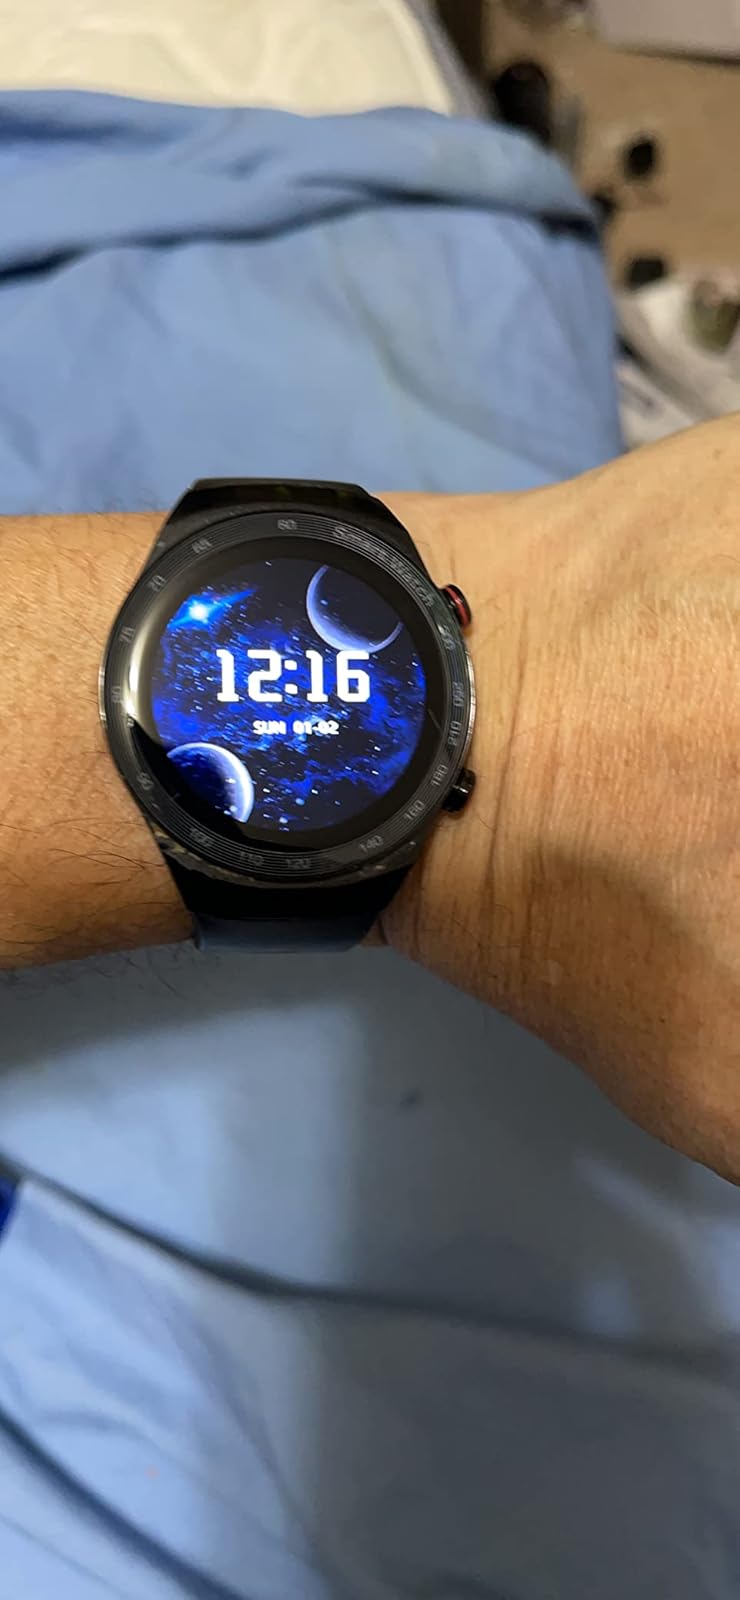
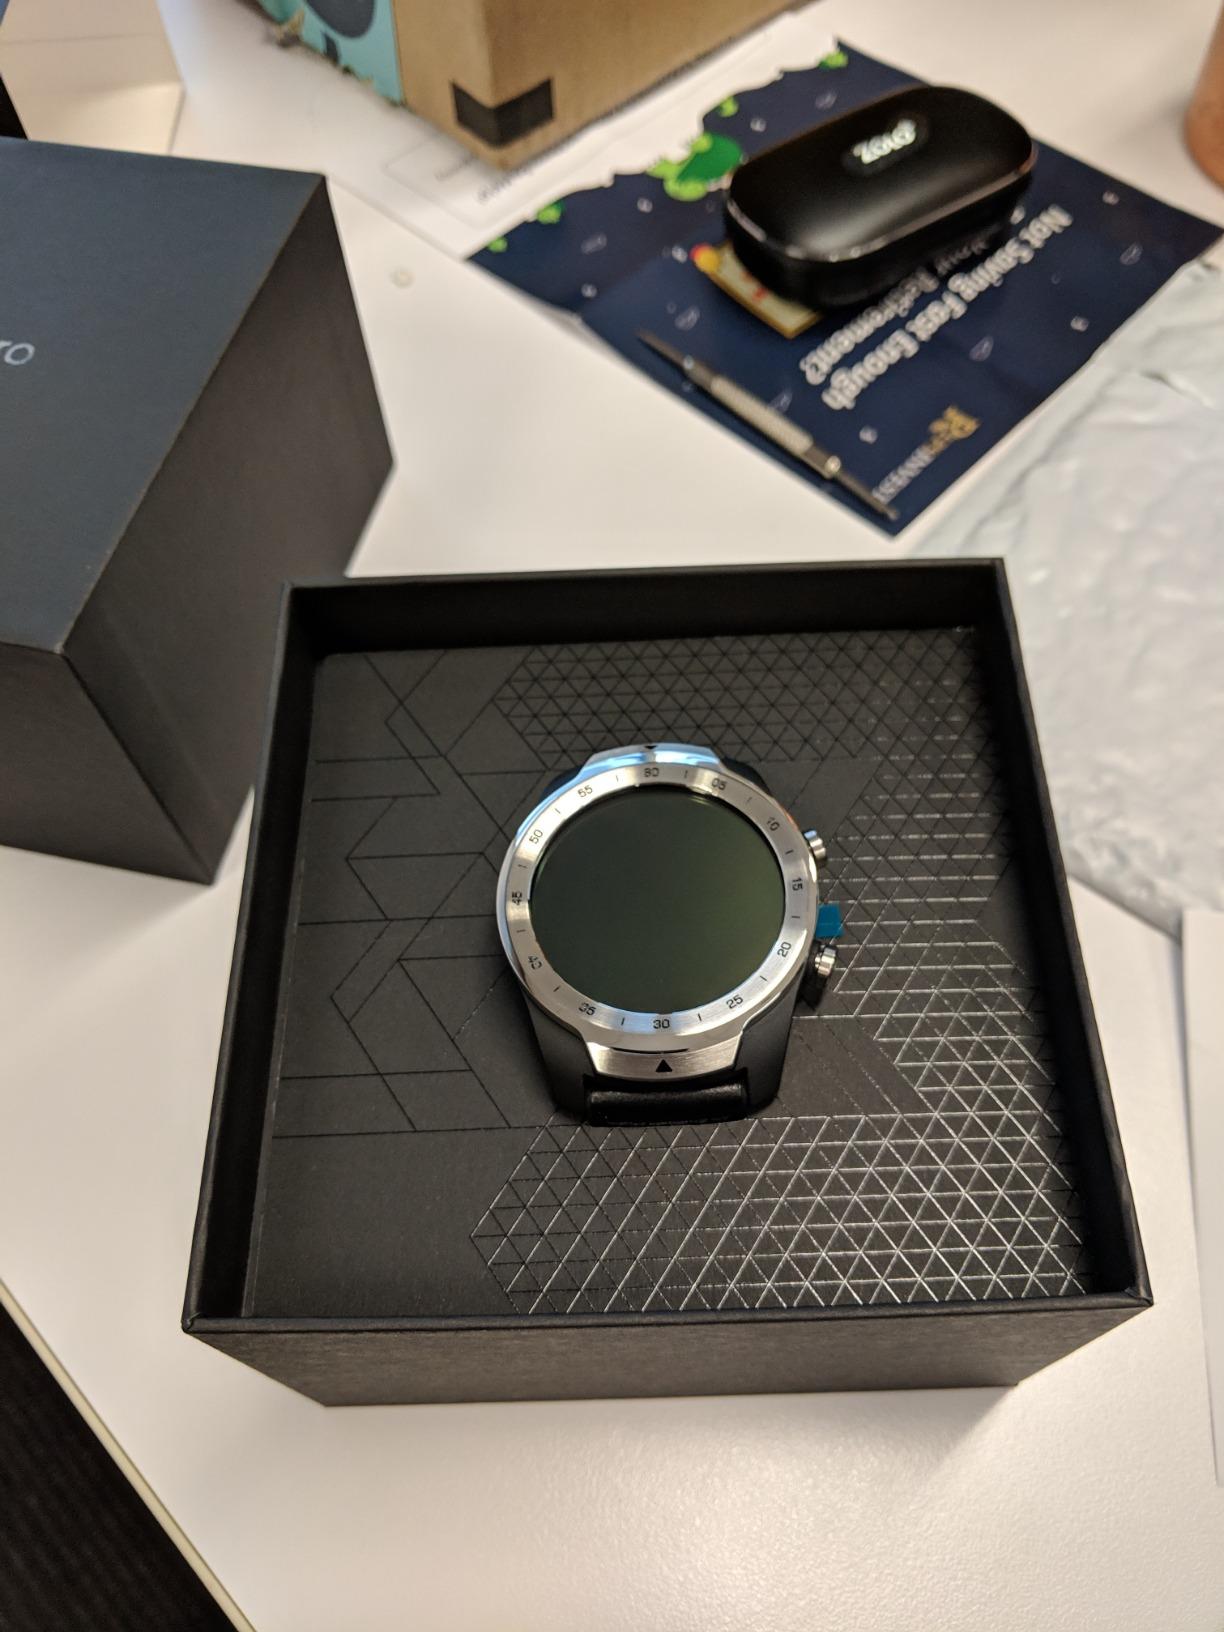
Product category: smartwatch
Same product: no